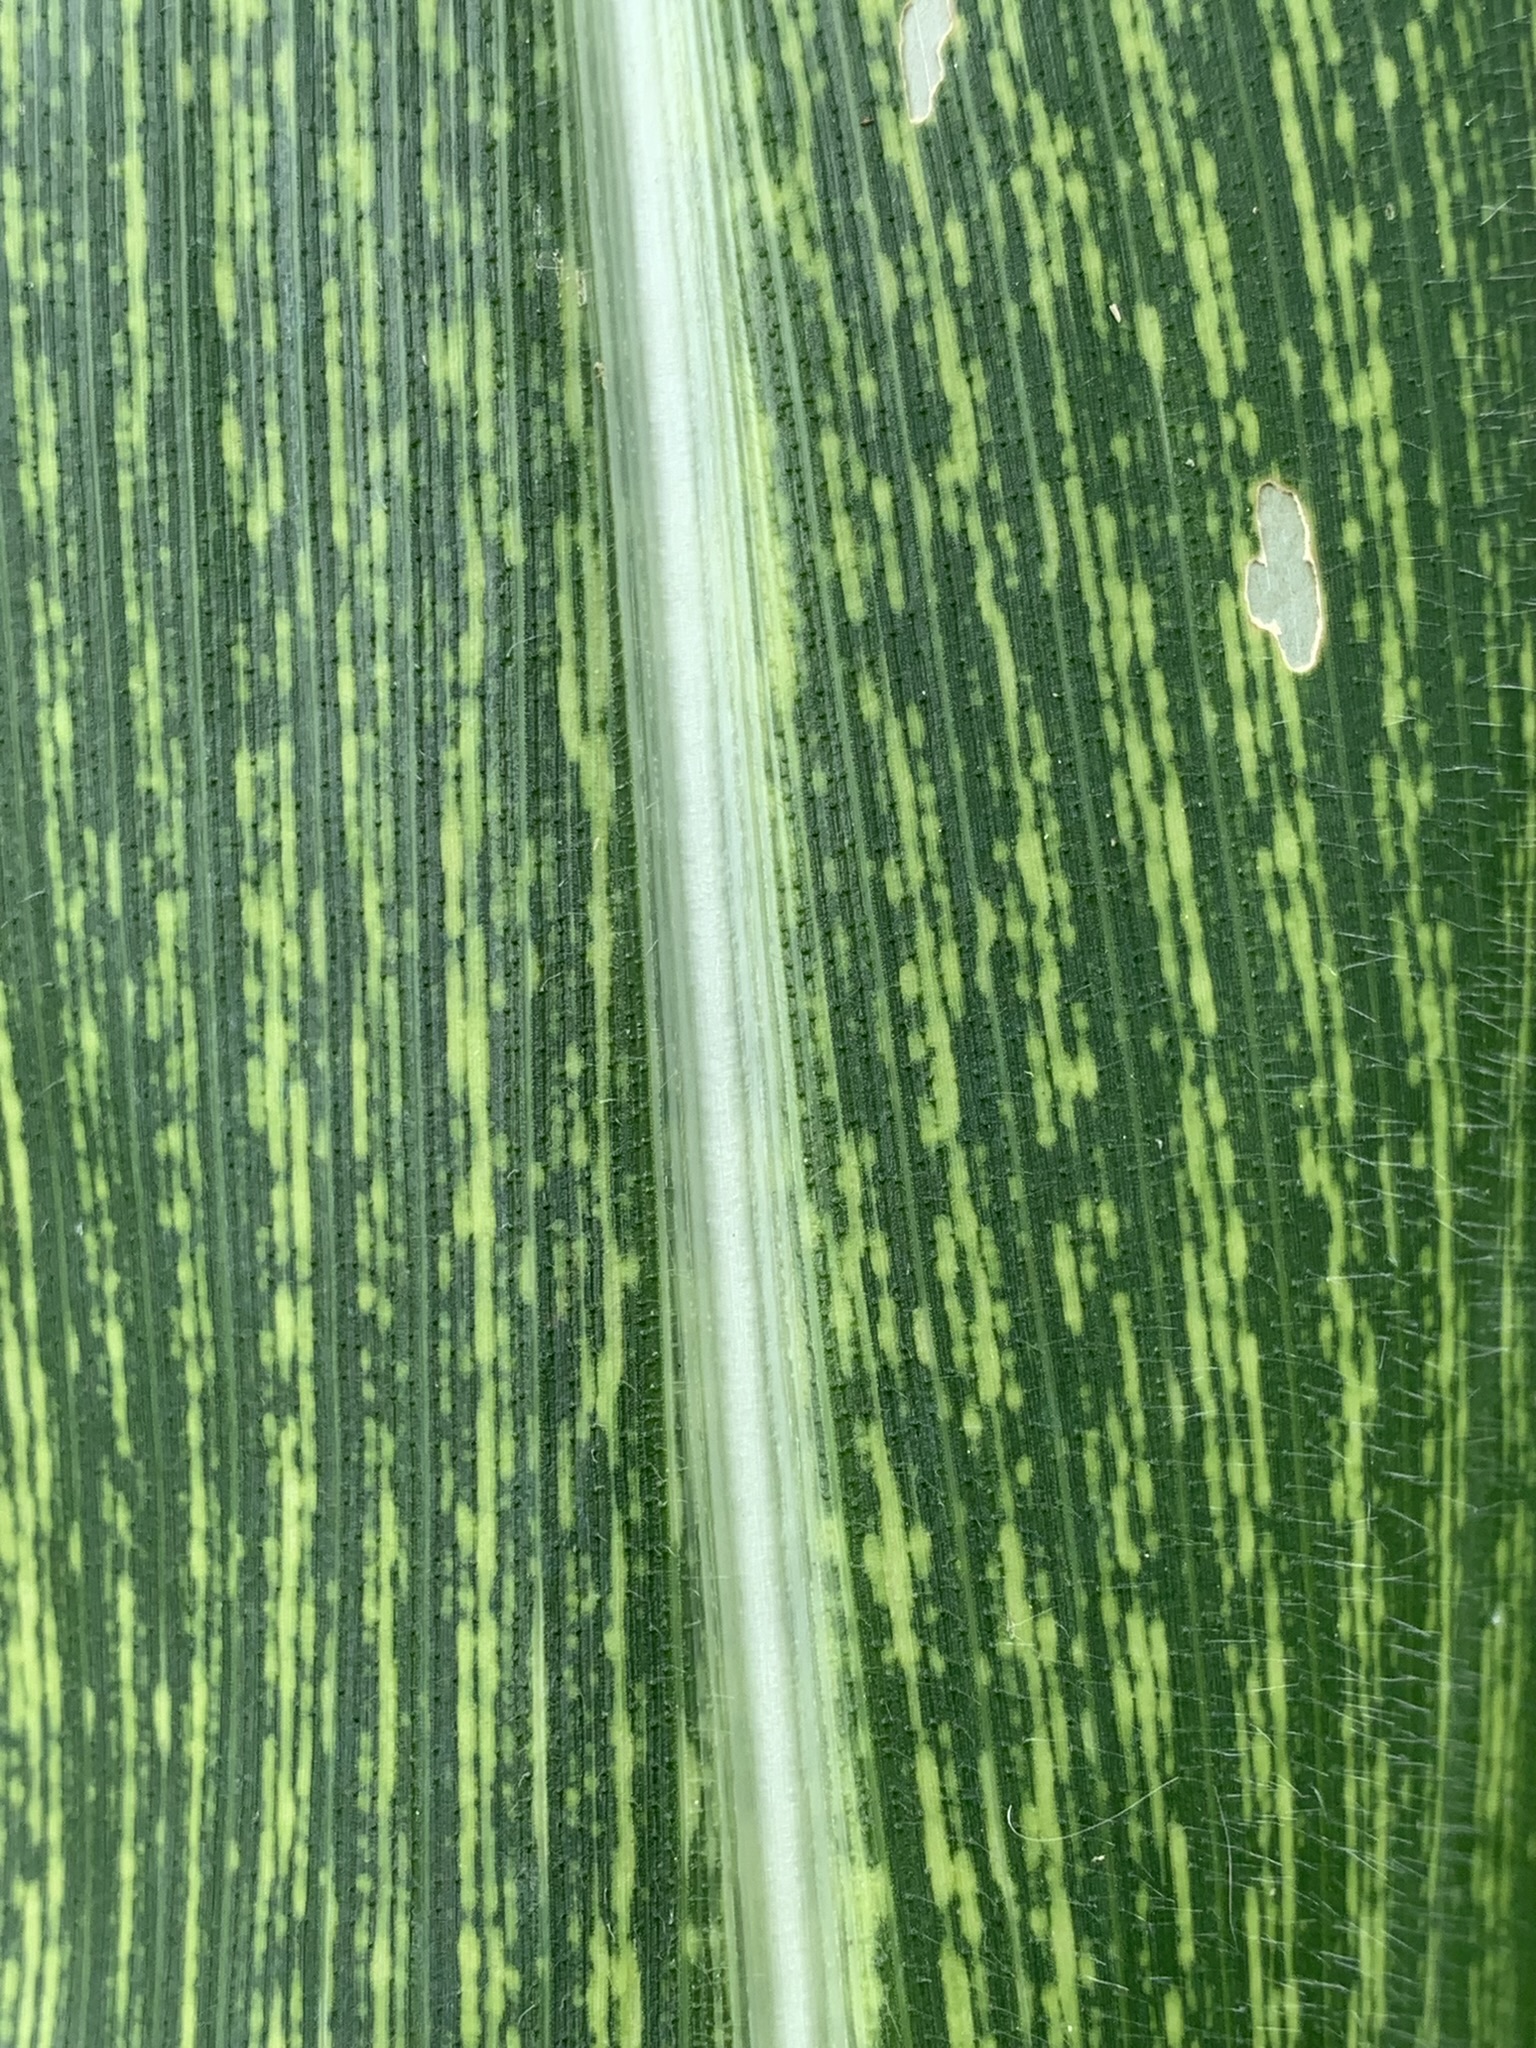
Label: MSV